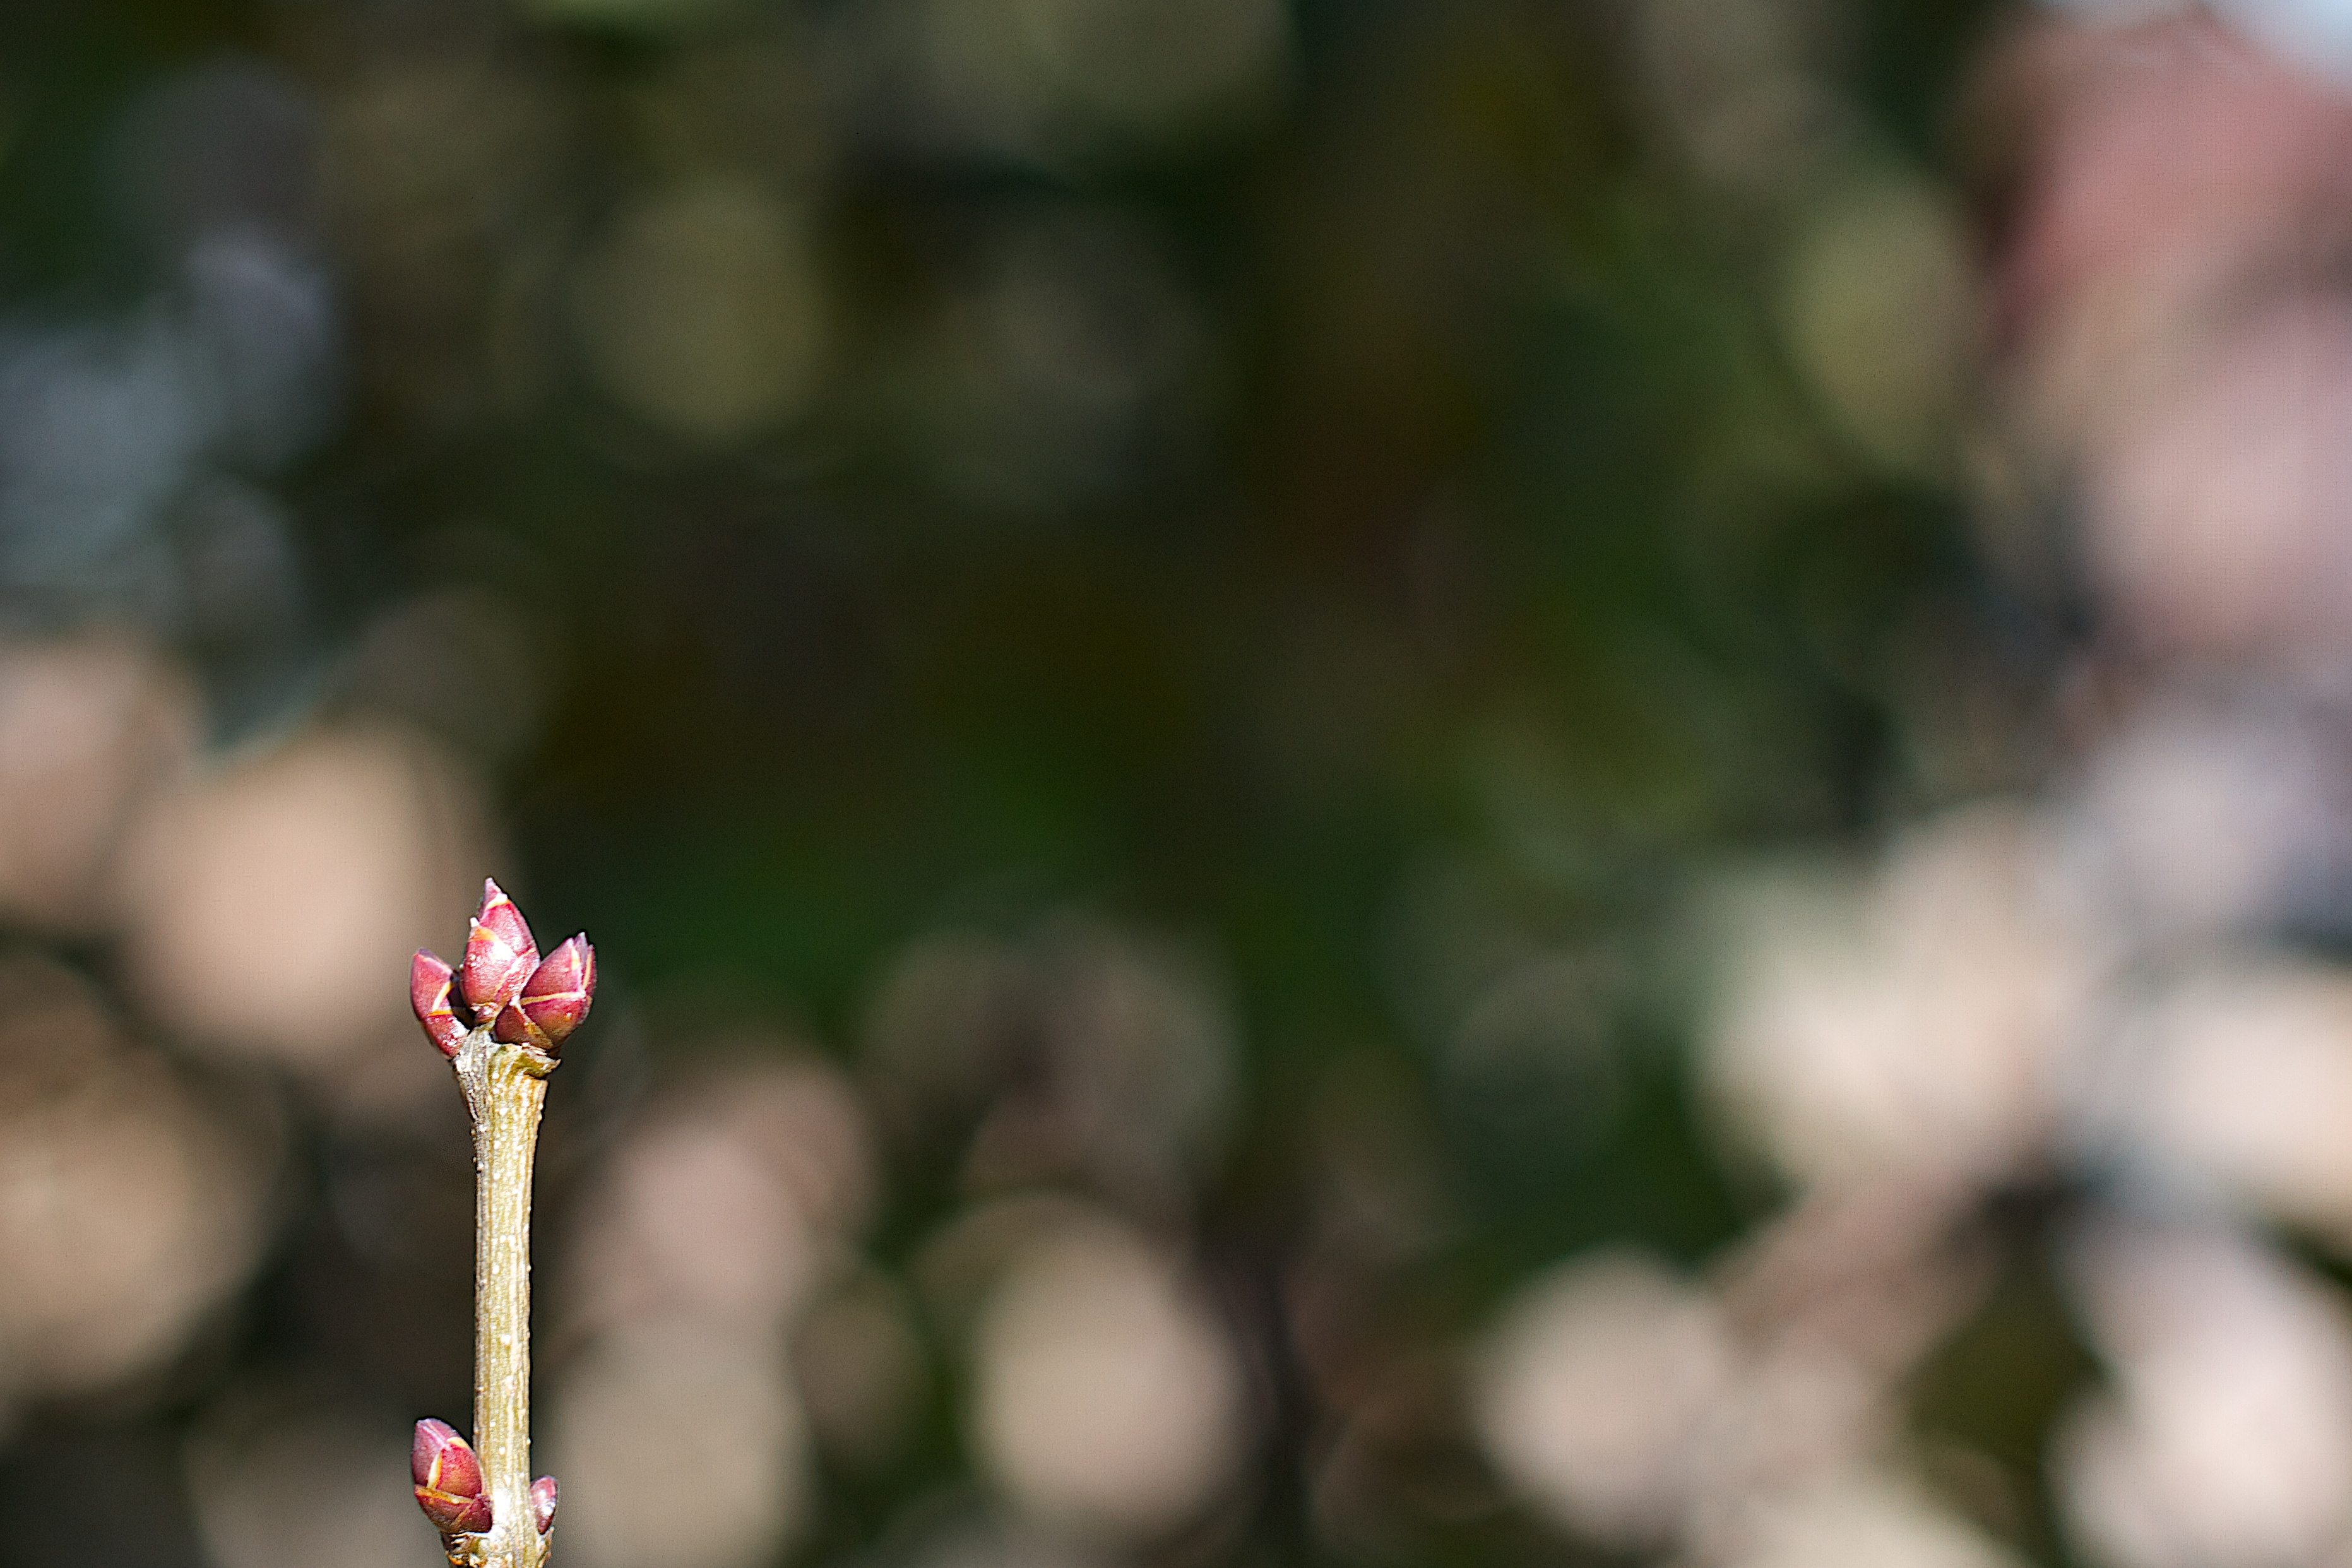
nature, branch, blossom, plant, photography, leaf, flower, spring, green, autumn, flora, season, close up, bud, 2014365, macro photography